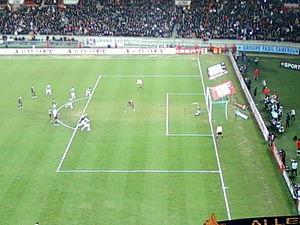
Penalty de Guillaume Hoarau (4-2) lors du match Paris SG - Athletic Bilbao du 14 décembre 2011 au Parc des Princes.
Guillaume Hoarau, né le 5 mars 1984 à Saint-Louis à La Réunion, est un footballeur international français qui évolue au poste d'attaquant au BSC Young Boys. Il est sacré champion de France en 2013 avec le Paris Saint-Germain et champion de Suisse en 2018 et 2019 avec les Young Boys.